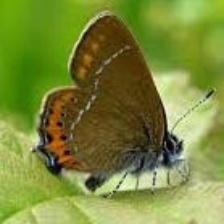
Species: BLACK HAIRSTREAK
Butterfly family (ImageNet category): lycaenid_butterfly